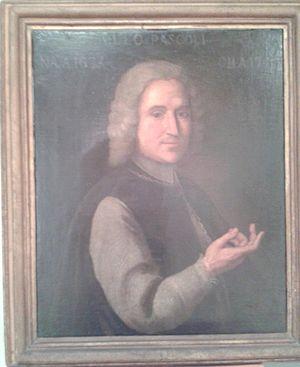
Leone Pascoli, né à Pérouse en 1673 et mort à Rome en 1744, est un écrivain, un critique d'art et un économiste italien de la fin du XVIIᵉ et de la première moitié du XVIIIᵉ siècle.